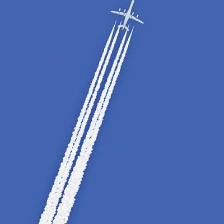
Cloud type: Contrail